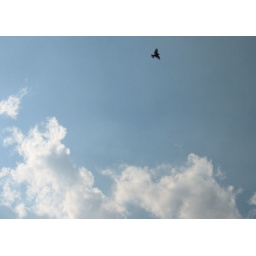
bird far up in the sky